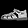
Label: Sandal